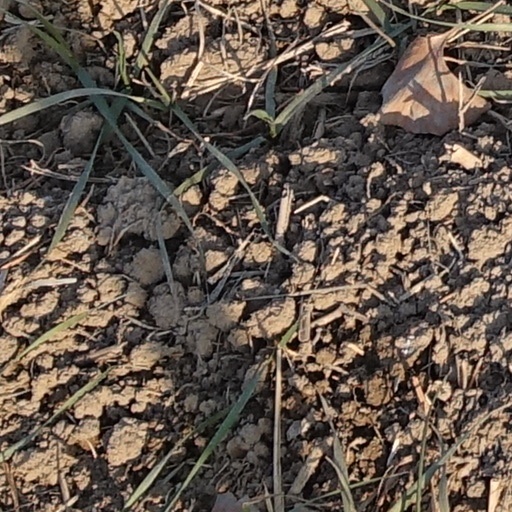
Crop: wheat